G. William Miller

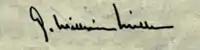
Miller's signature, as used on American currency

Miller was Fed chairman for just over a year when Carter appointed him Secretary of the Treasury in August 1979, replacing Michael Blumenthal as part of a major cabinet shuffle in which five Cabinet members were replaced. Carter appointed Paul Volcker to replace Miller. He thus became the first person in history to serve as both Treasury Secretary and Chairman of the Federal Reserve. As Treasury Secretary, Miller is best known for his role on the Chrysler Loan Guarantee Board, which oversaw management of a $1.5 billion loan to rescue the carmaker from bankruptcy. This attracted some controversy as the bailout was thought to reward mismanagement and impede fair trade relations between the United States and Japan. Miller agreed that "The administration does not favor, as a general proposition, government aid to private corporations," but thought an exception should be made in Chrysler's case. Chrysler recovered in the early 1980s and paid off the loan early.